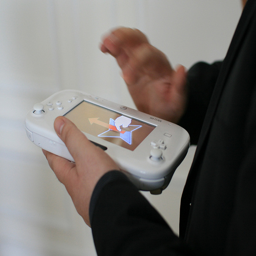
A man holding a smart device in his hands.
A person holding a game pad in their hand.
A child playing with his hand-held game system.
SOMEONE HOLDING OR PLAYING A WII MU GAME
a person holding a tablet in his hand